Sabine Herold

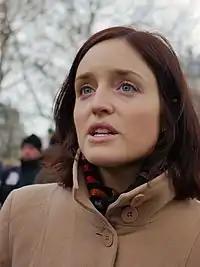
Sabine Herold

Sabine Herold (born 8 July 1981) is a French classical liberal activist and main spokeswoman of Alternative libérale, a French liberal/libertarian political party.